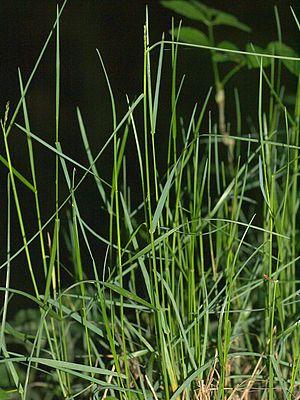
Poa nemoralis est une plante herbacée de la famille des Poacées.